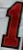
Number: 1